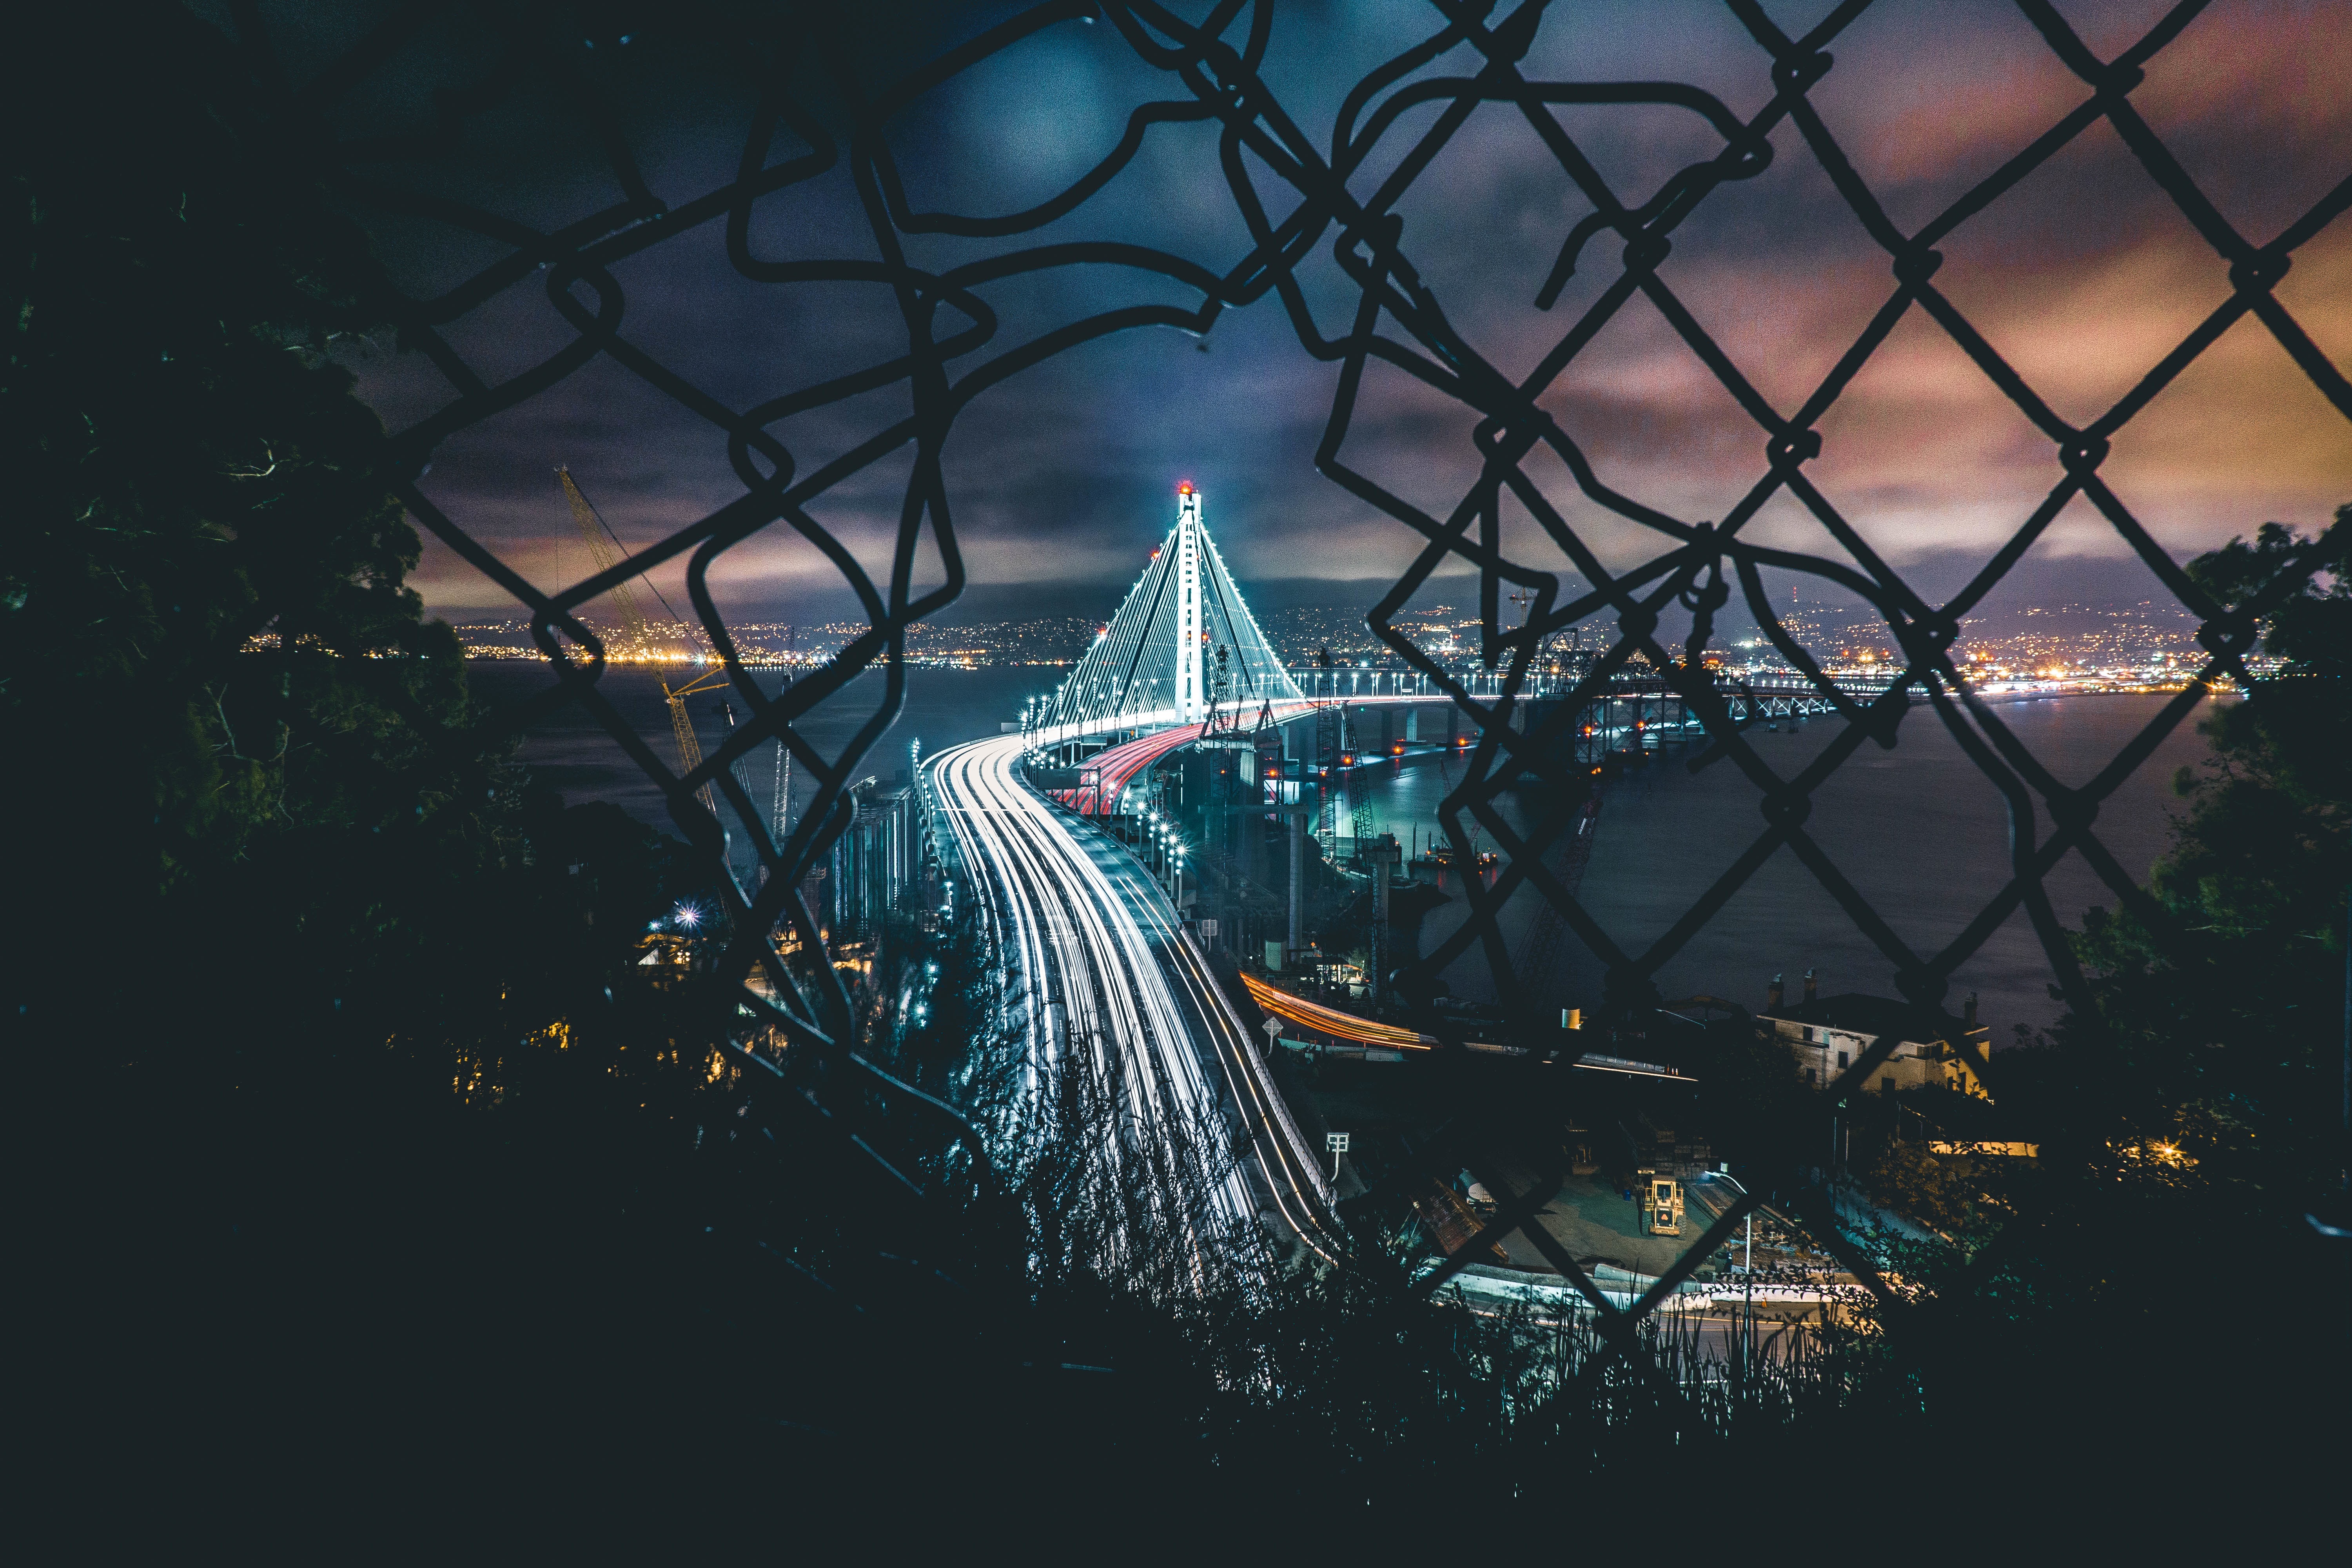
light, fence, architecture, bridge, night, sunlight, hole, city, travel, transportation, evening, reflection, darkness, stage, mesh, screenshot, atmosphere of earth, computer wallpaper, breakout